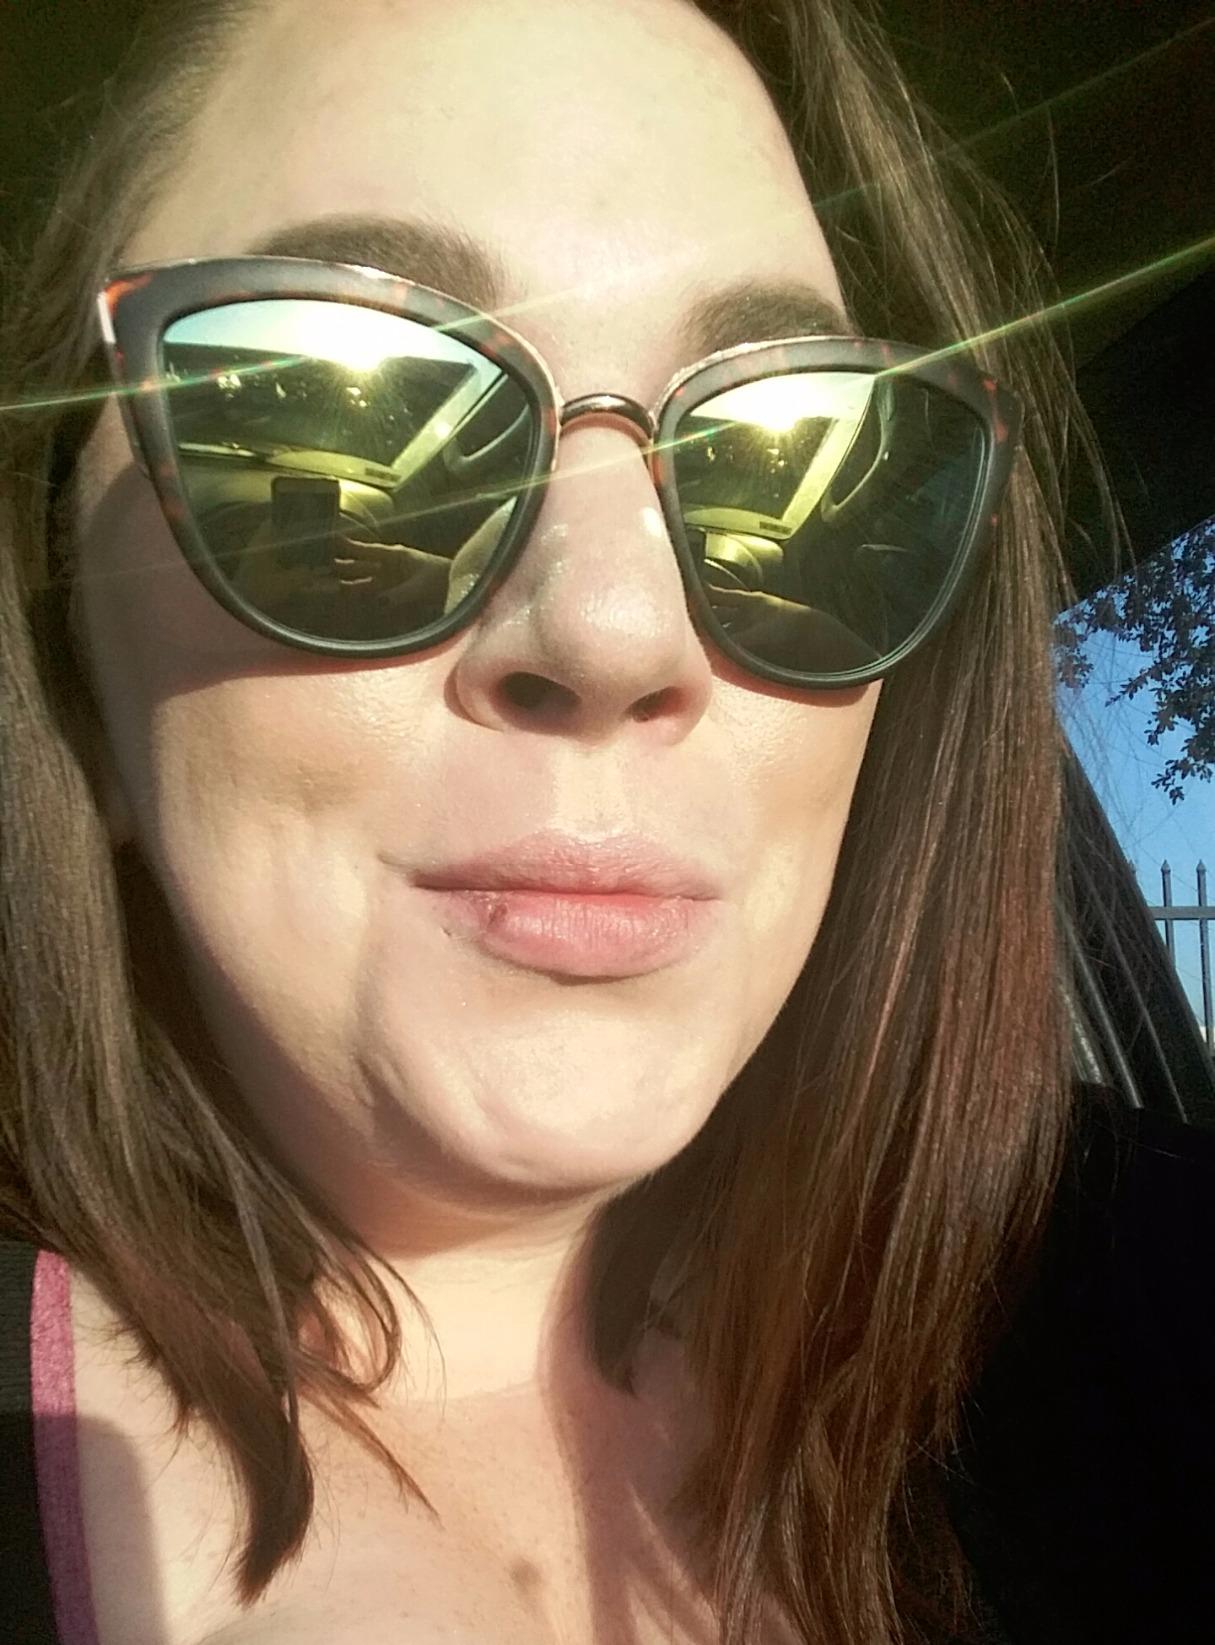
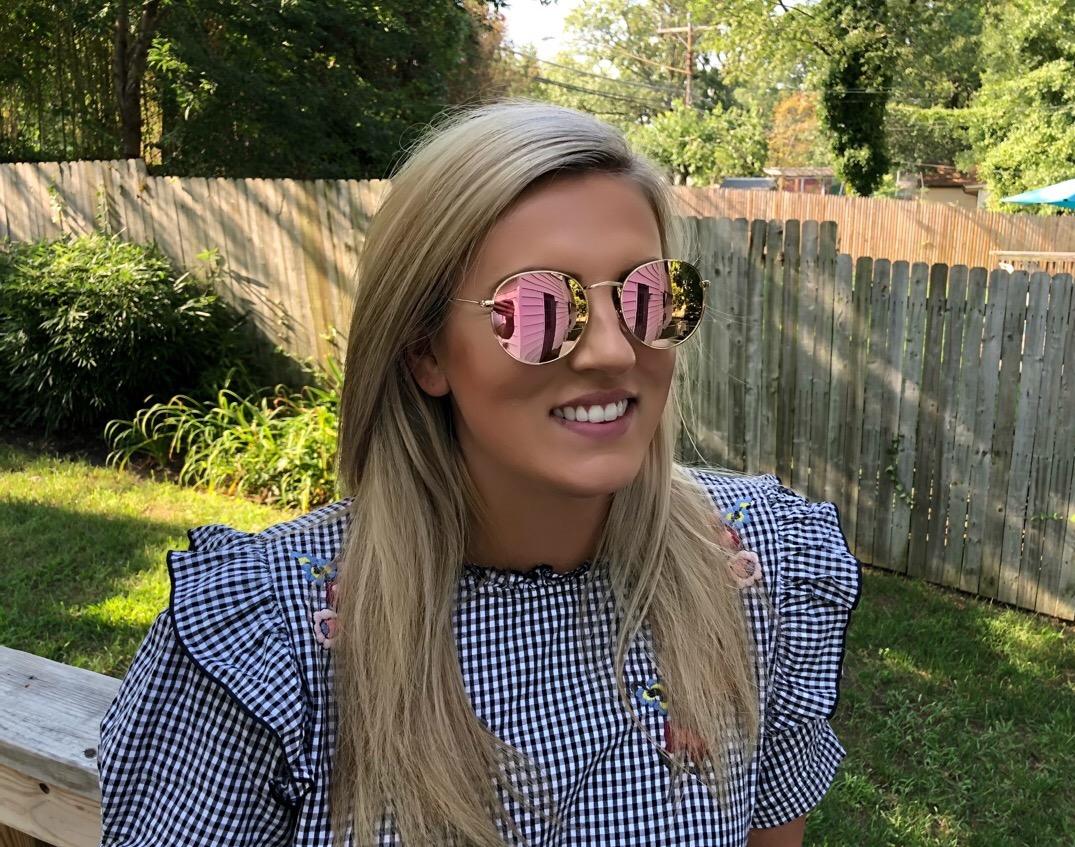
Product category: accessories_sunglasses
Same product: no